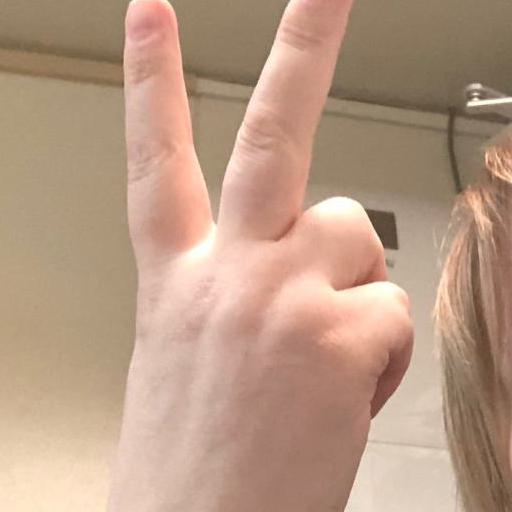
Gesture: peace_inverted